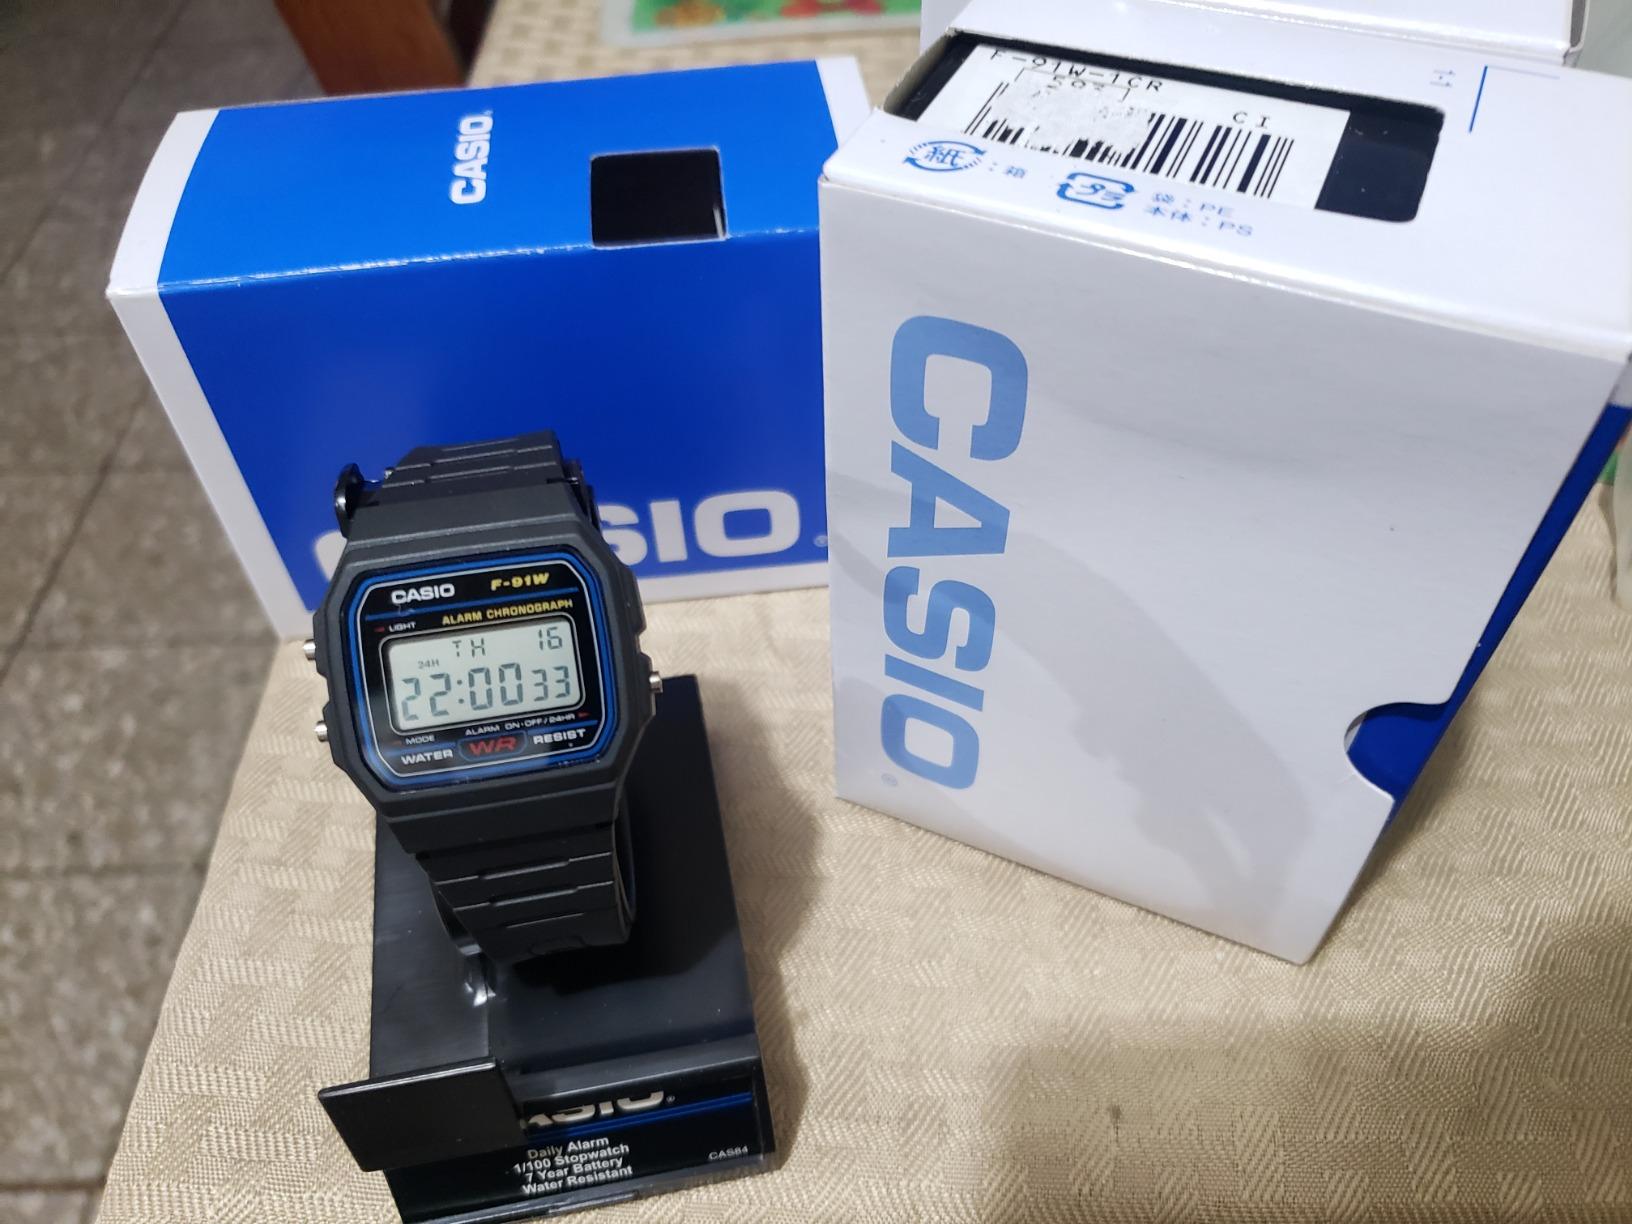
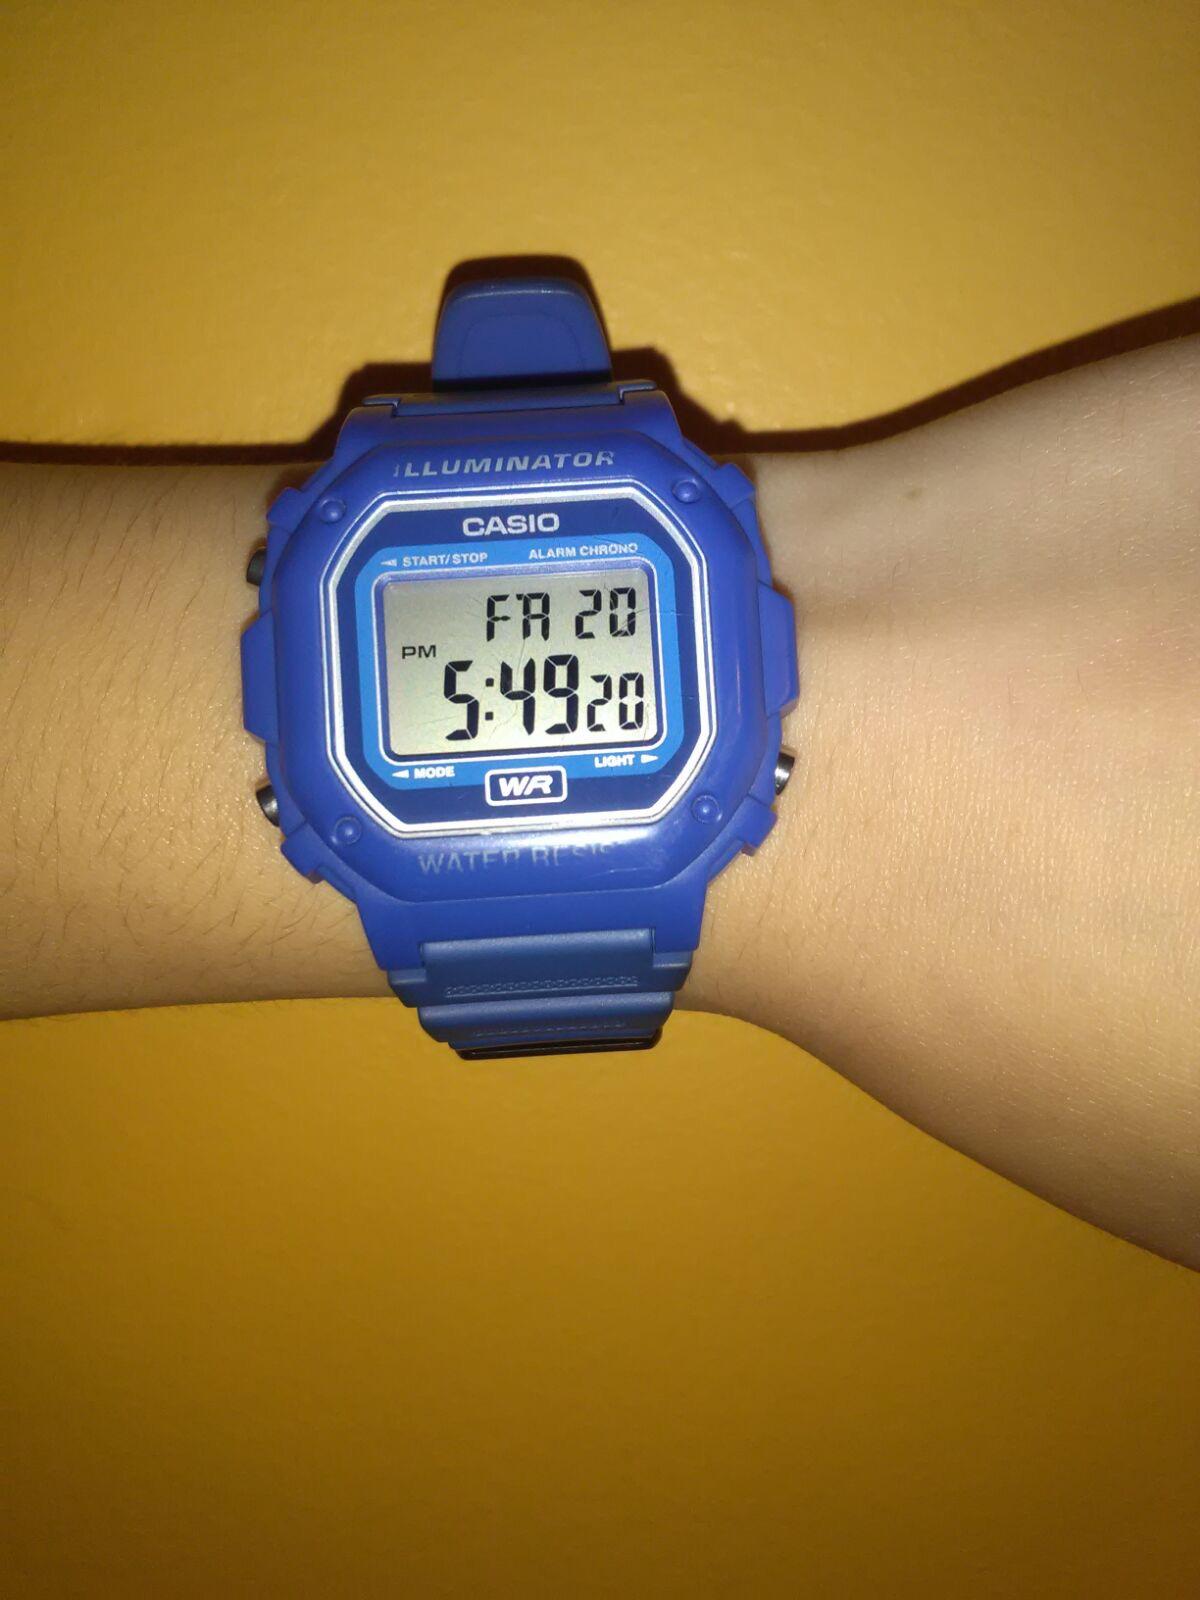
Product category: accessories_watch
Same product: no